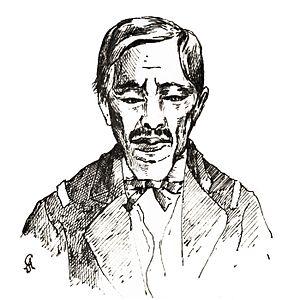
Bernardo Putairi, Prince Régent des Îles de Gambier. Dessin à la plume signé A. G. (Arch. Picpu.i, 64,9, n° 138). Arone, quand il démissionnera en juillet 1872, sera remplacé au gouvernement par Bernardo, qui meurt le 9 déc. 1874 — Au dos de la photographie, on lit cette note, qui doit remonter à 1910